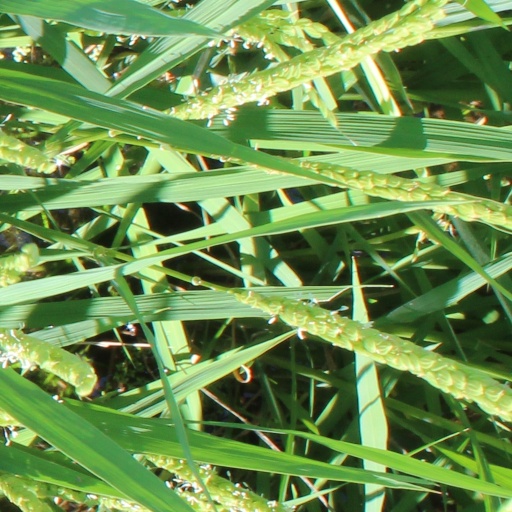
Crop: rice